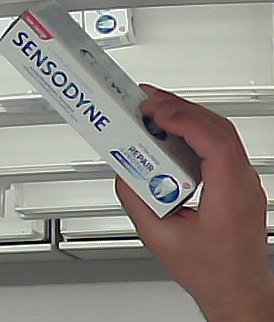
Product: sensodyne_toothpaste